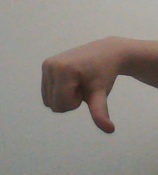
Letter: waw